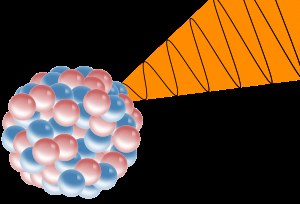
Gammastråling
Udsendelse af en gammastråle (foton) fra en atomkerne. Eksemplet her viser et gammahenfald i en radioaktiv atomkerne.
Gammastråling er den mest energirige form for elektromagnetisk stråling i det elektromagnetiske spektrum. Gammastråling har derfor en bølgelængde der er mindre, og en frekvens som er højere, end al anden elektromagnetisk stråling. Den dannes ofte under mange kerne- eller subatomare processer, herunder elektron-positron annihilation og radioaktivitet. Som al anden elektromagnetisk stråling kan gammastråling - jævnfør partikel-bølge dualiteten - beskrives og opfattes som både elektromagnetiske bølger og partikler.